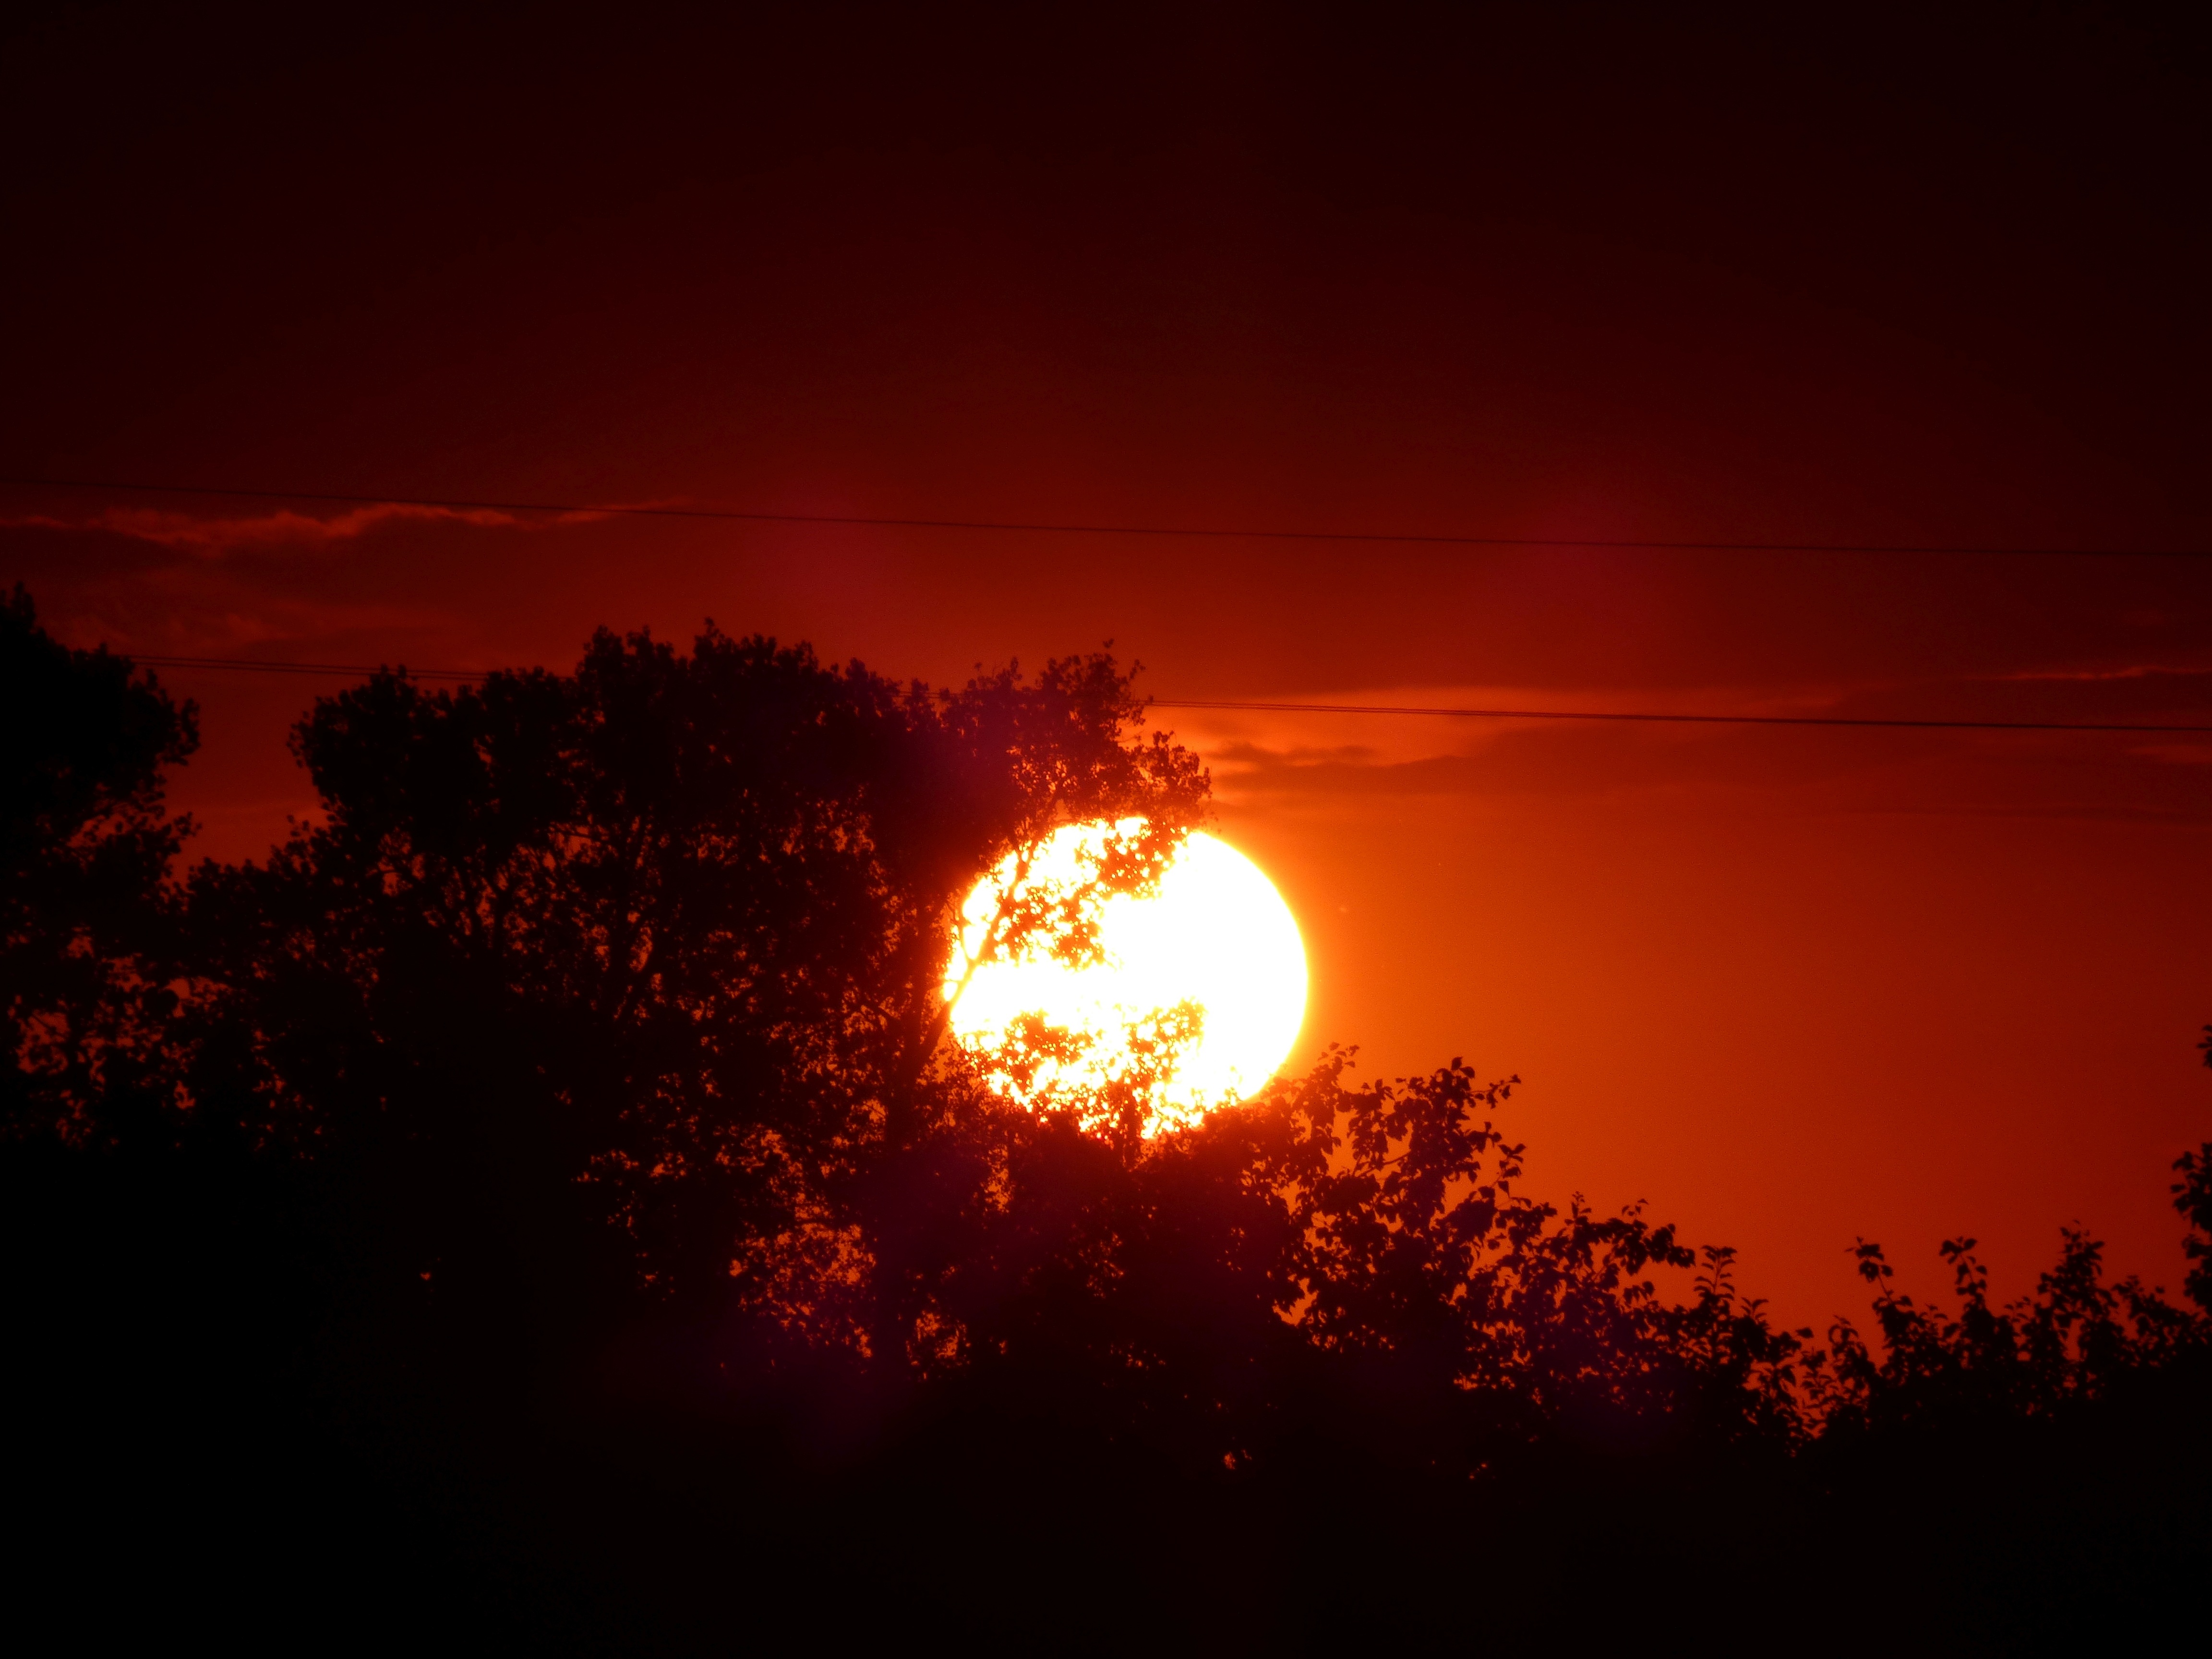
landscape, nature, light, cloud, sky, sun, sunrise, sunset, sunlight, morning, dawn, atmosphere, summer, dusk, evening, darkness, afterglow, astronomical object, red sky at morning